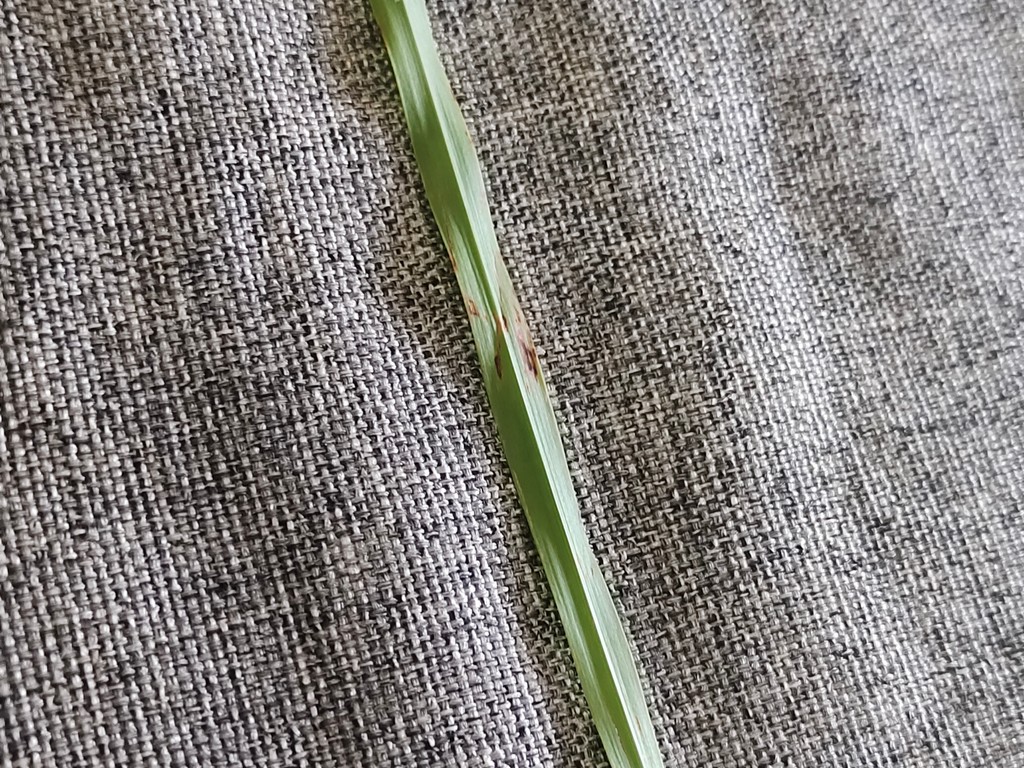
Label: Unhealthy